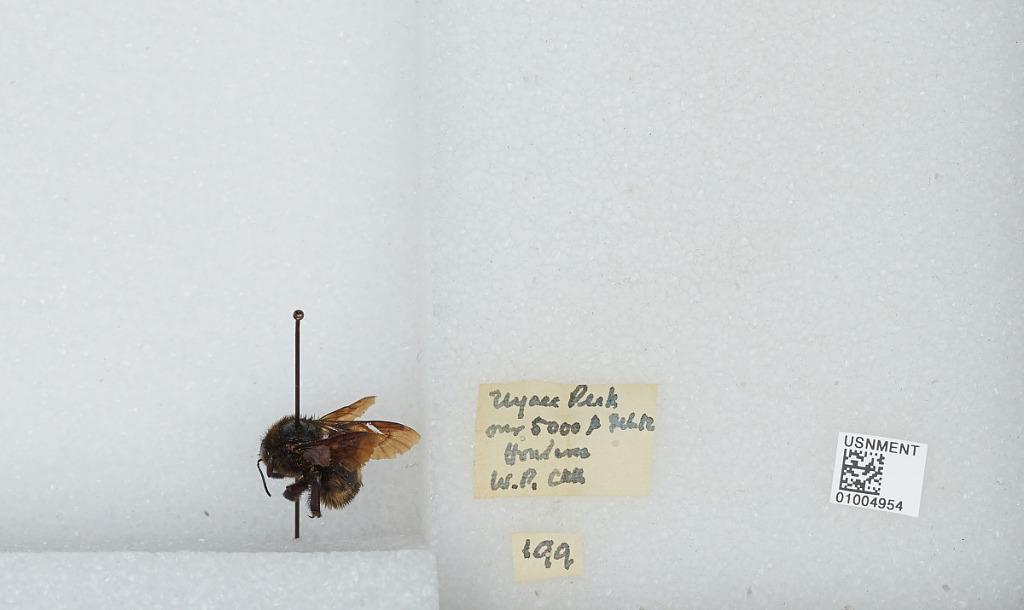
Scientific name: Bombus (Alpigenobombus) breviceps Smith
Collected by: W. Cockerell
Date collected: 1912-2-1
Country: Honduras
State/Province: Yoro
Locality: Uyuca Peak
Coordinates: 14.0186, -87.0775